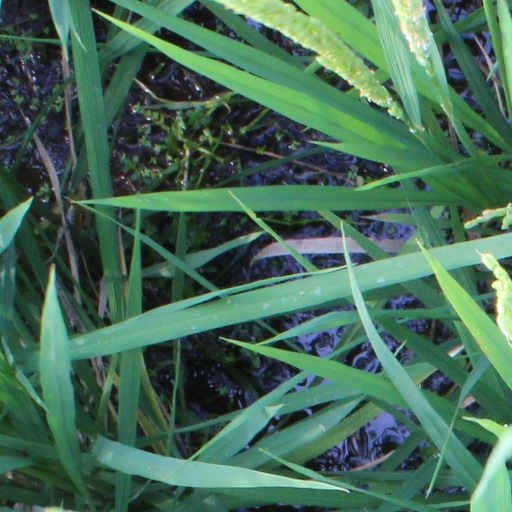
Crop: rice